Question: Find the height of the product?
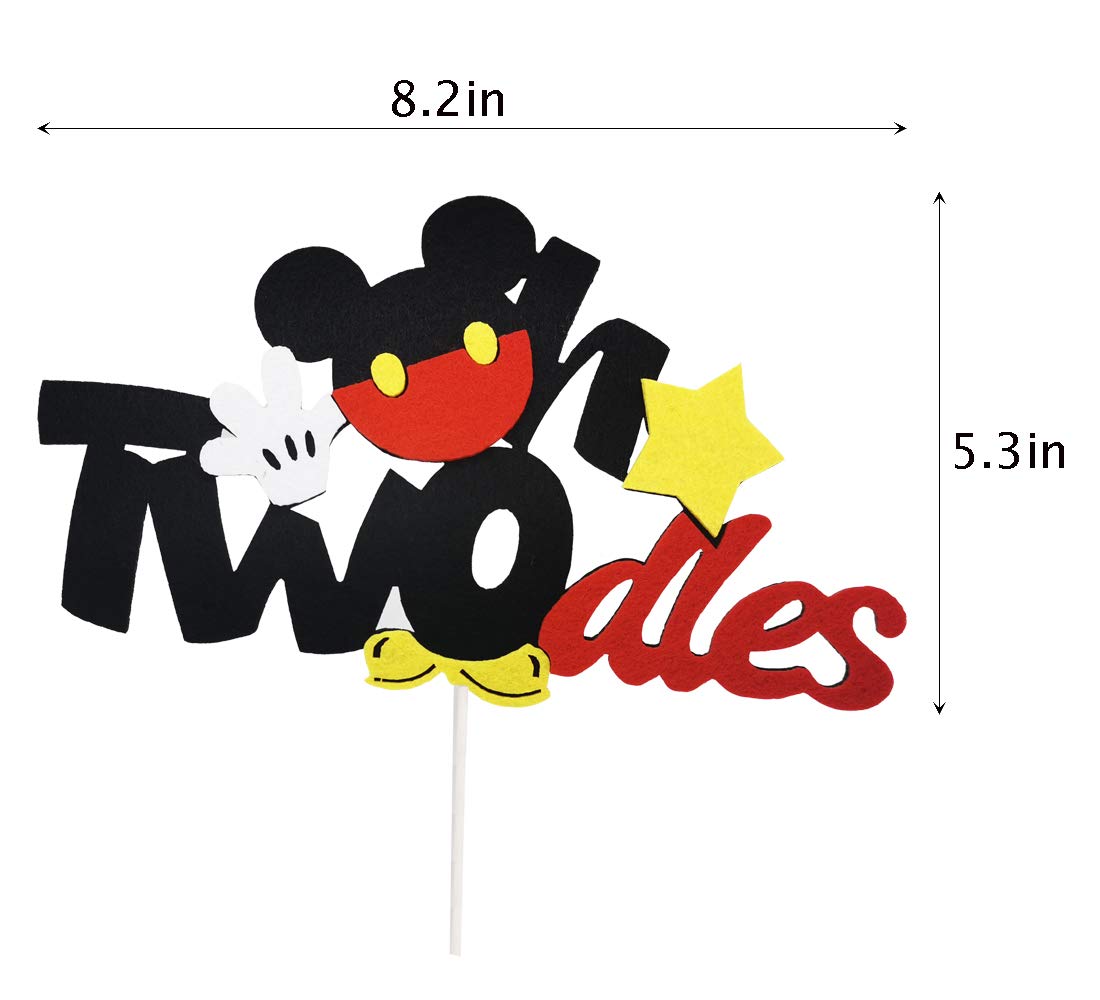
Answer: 5.3 inch